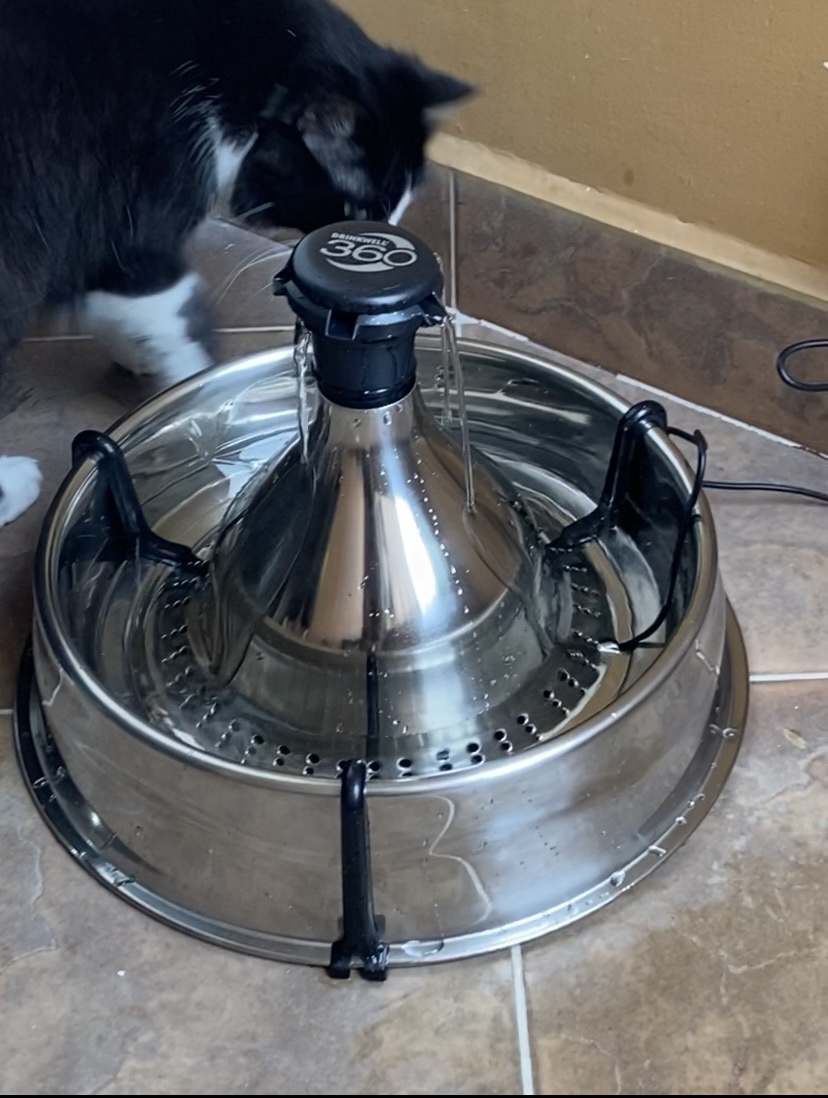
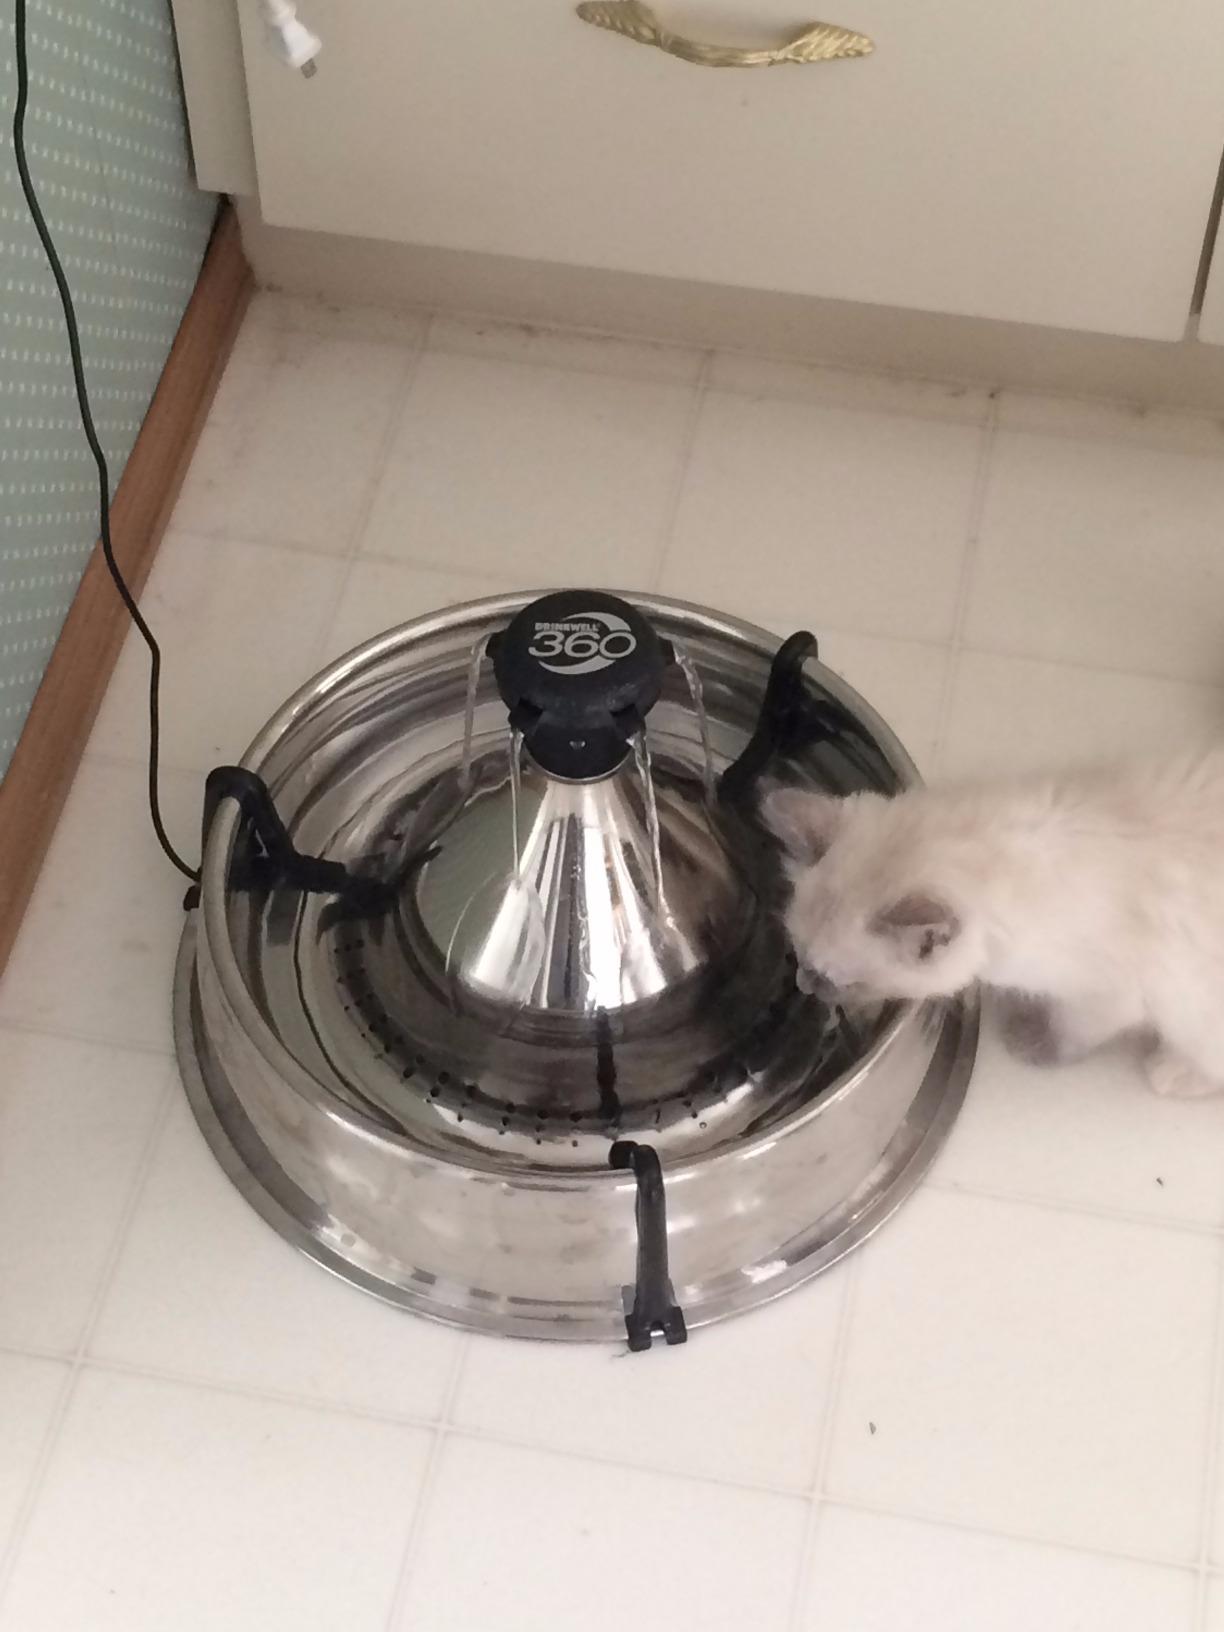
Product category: items_bowl
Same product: yes